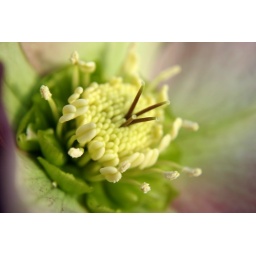
The inside of a pink flower that was in my backyard.